Japanese mythology

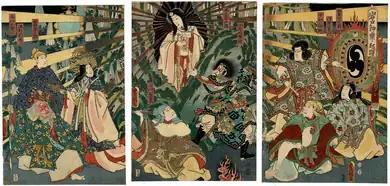
Amaterasu emerges from the cave.

The origins of the Sun and the Moon are accounted for in Japanese mythology through the myth of Izanagi's return from Yomi. After spending so much time in Yomi, Izanagi cleansed himself with a purification ceremony. As Izanagi cleansed himself, the water and robes that fell from his body created many more gods. Purification rituals still function as important traditions in Japan today, from shoe etiquette in households to sumo wrestling purification ceremonies. Amaterasu, the Sun goddess and divine ancestor of the first Emperor Jimmu, was born from Izanagi's eye. The Moon god and Susanoo the storm god were born at the same time as Amaterasu, when Izanagi washed his face.